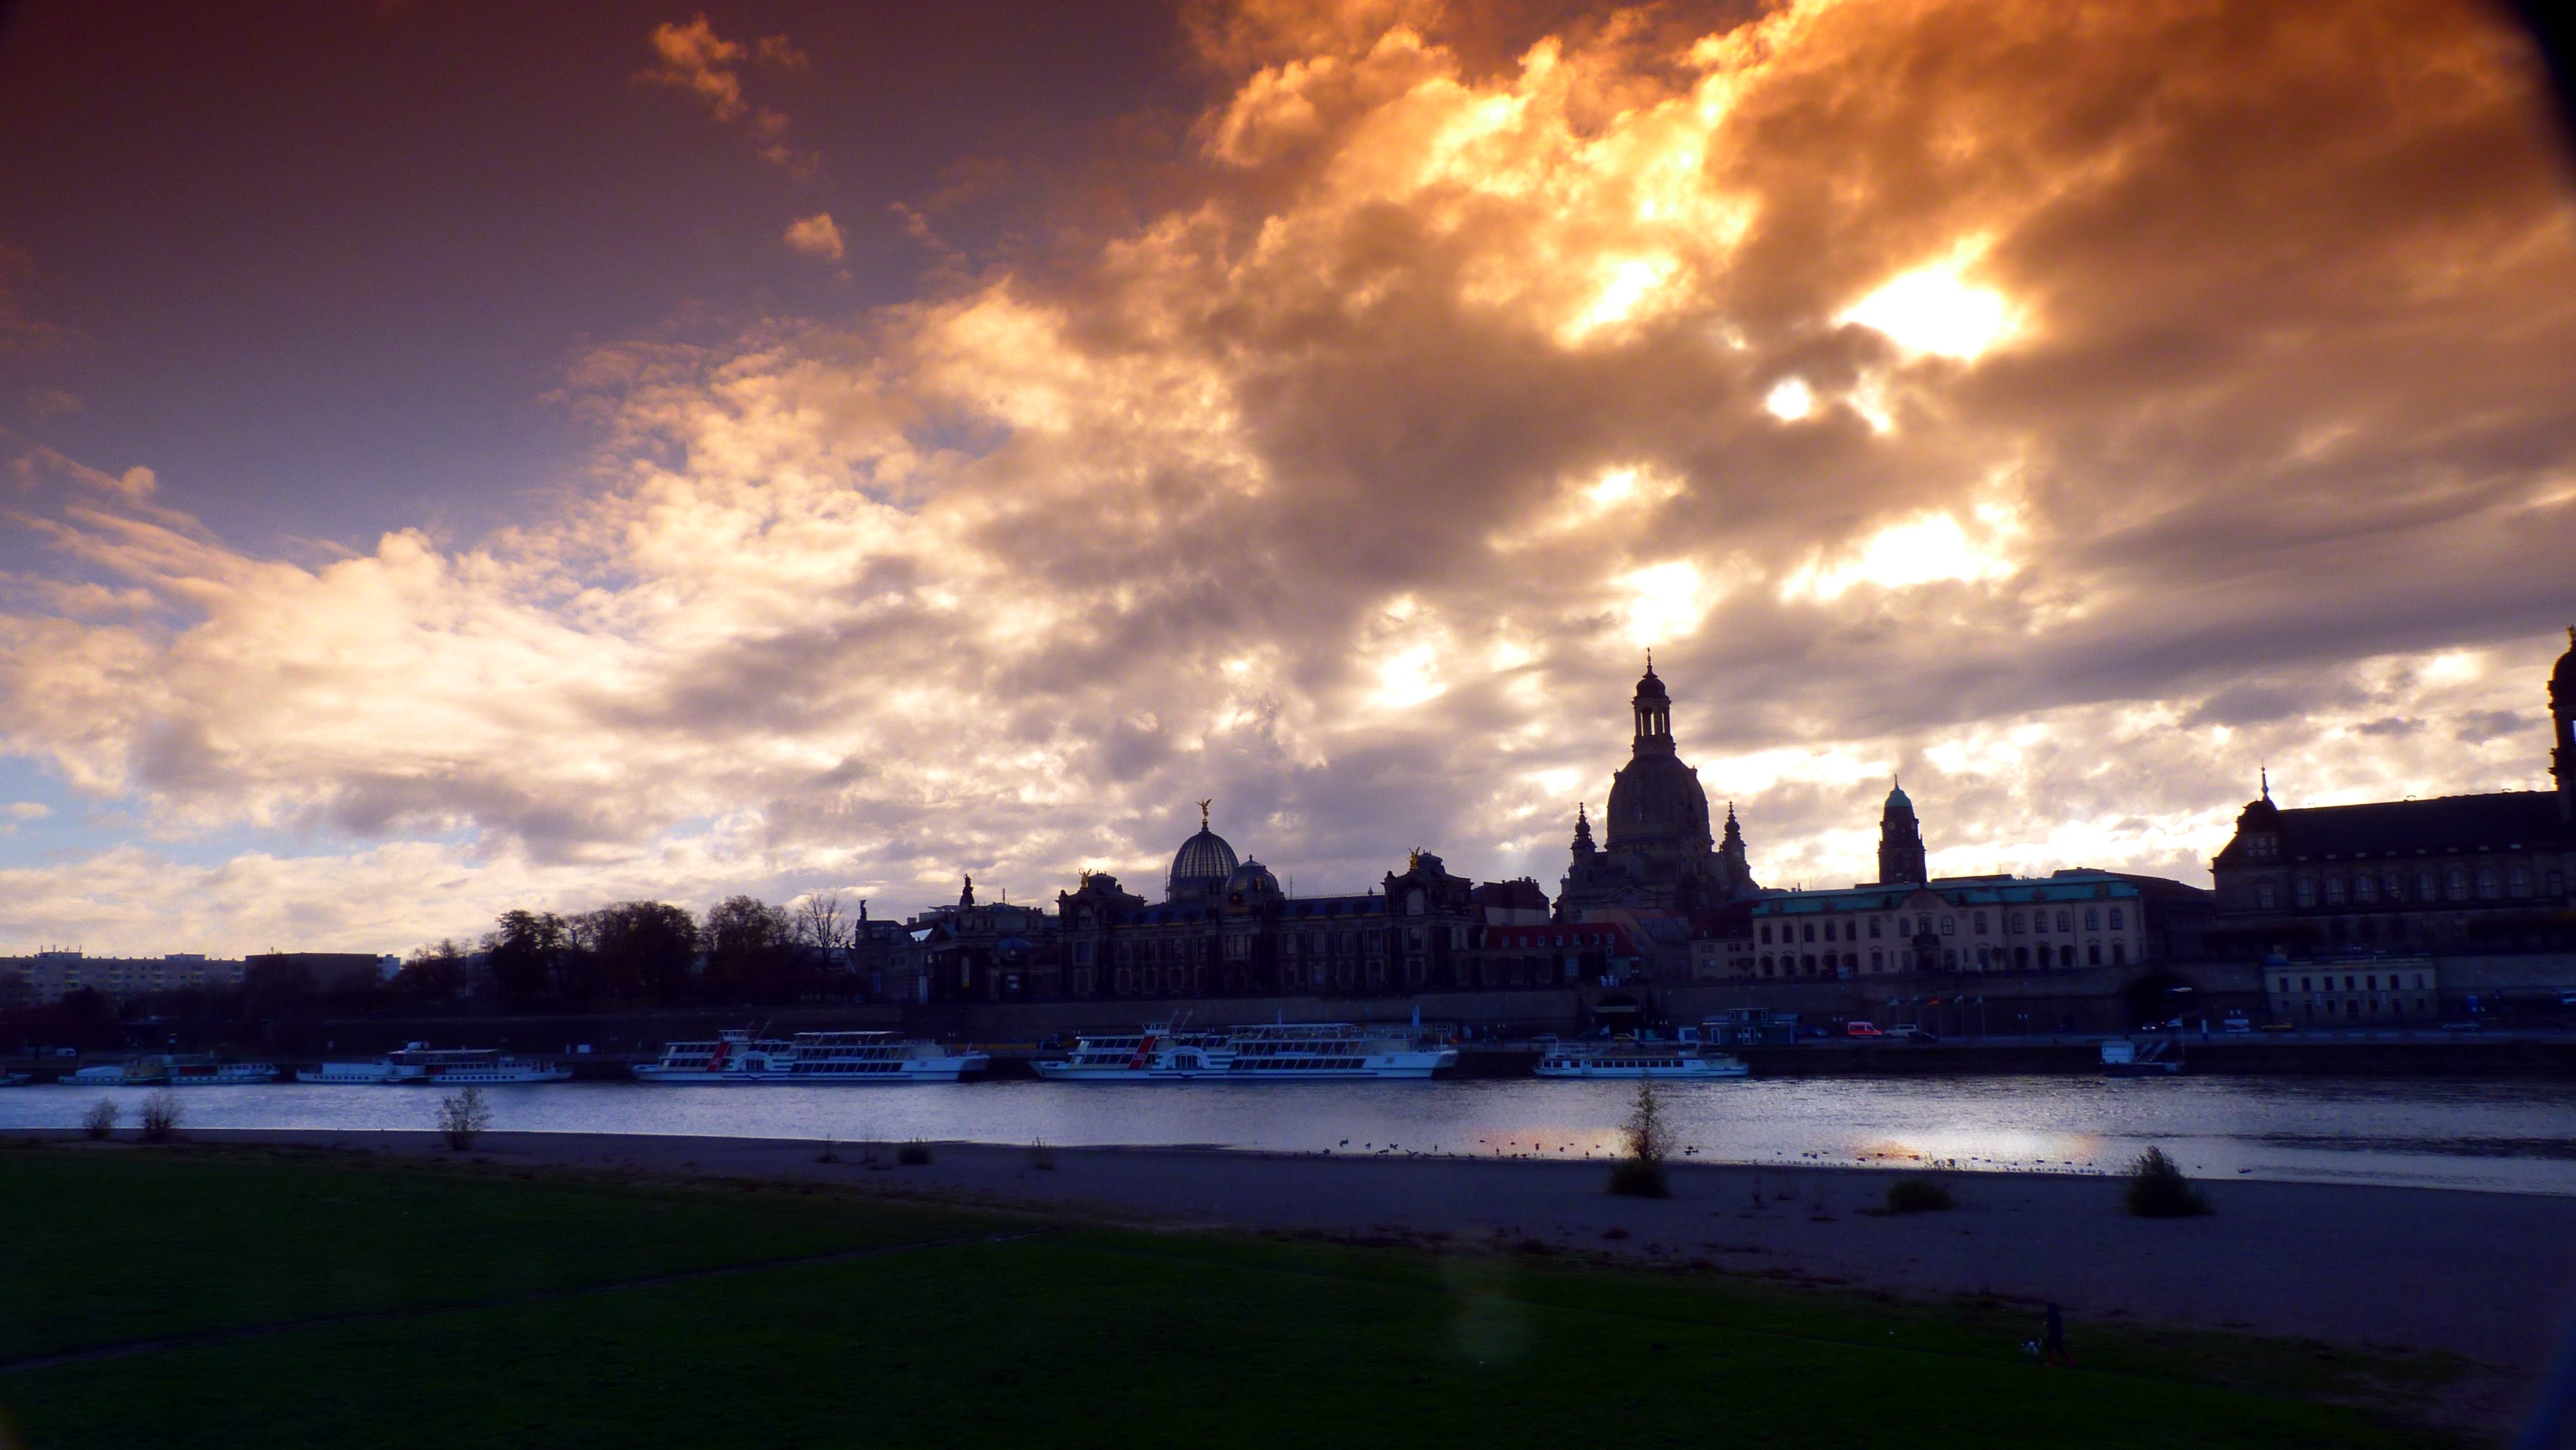
sea, horizon, cloud, sky, sunrise, sunset, skyline, night, sunlight, morning, dawn, city, cityscape, panorama, dusk, evening, reflection, landmark, dramatic, elbe, dresden, back light, human settlement, gradient filter